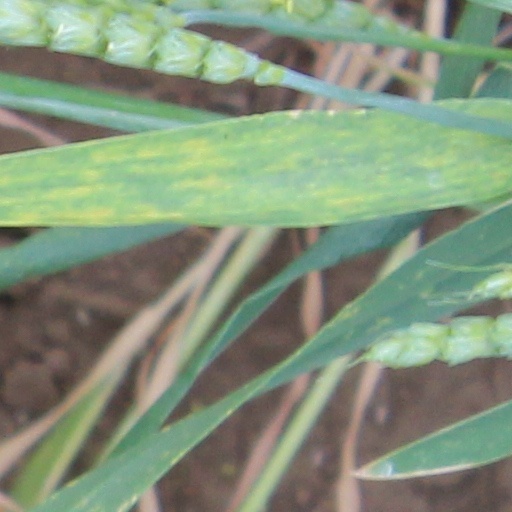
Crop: wheat